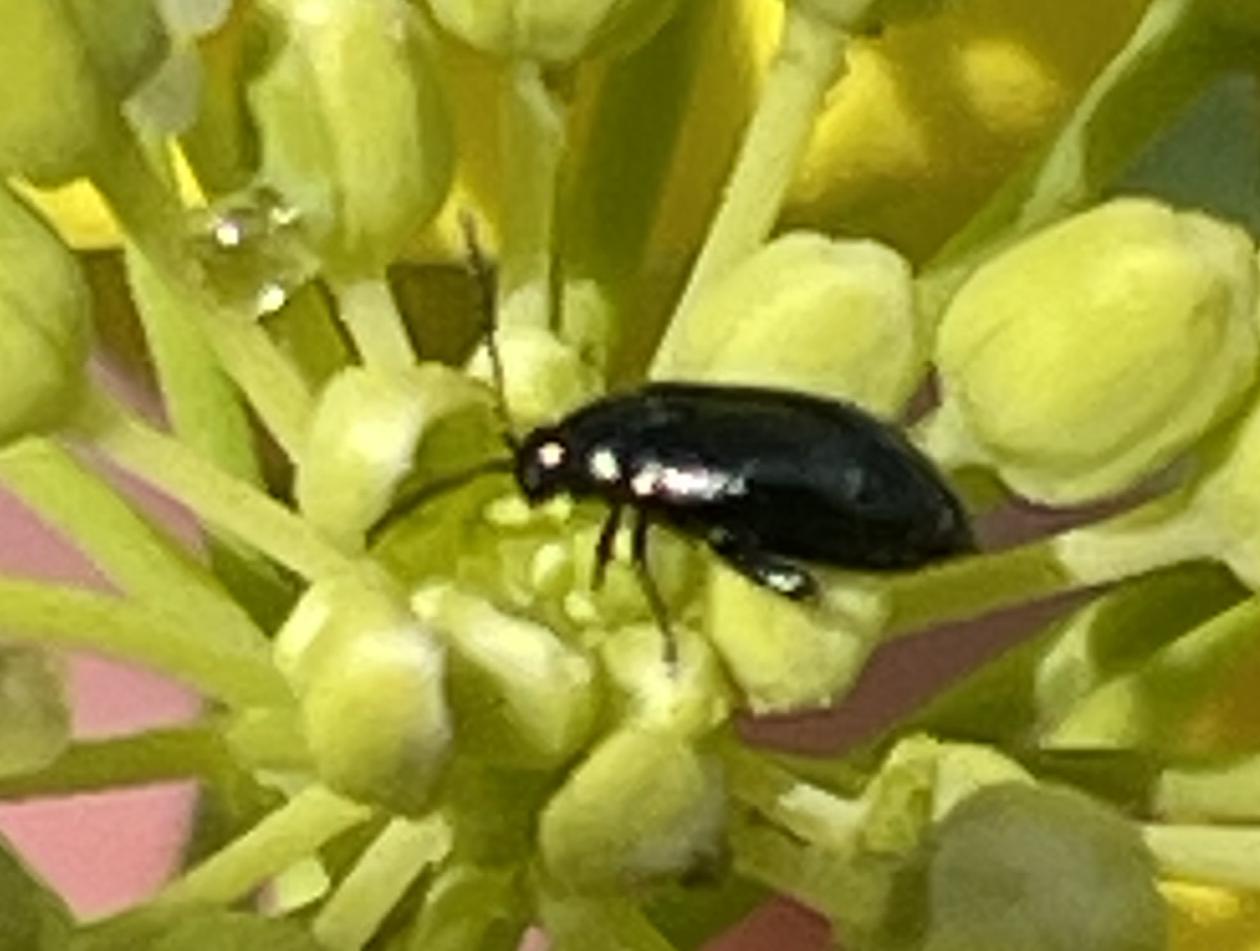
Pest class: crucifer_flea_beetle